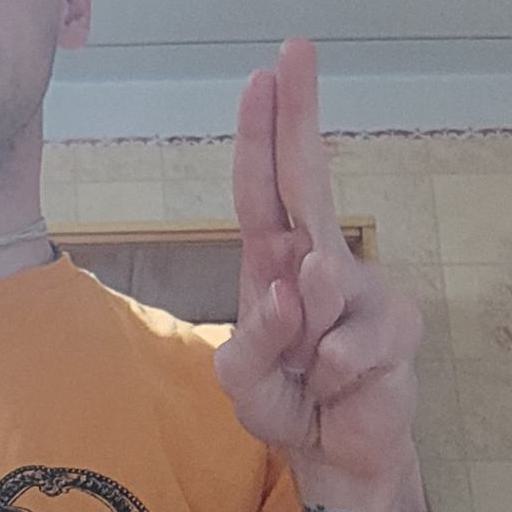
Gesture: two_up